Grace Hoadley Dodge

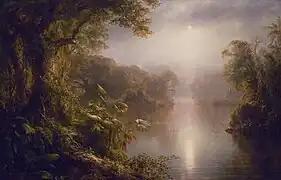
"El Rio de Luz", by Frederic Edwin Church.

Grace Hoadley Dodge died at her family home, 262 Madison Avenue in Manhattan, on December 27, 1914, aged 58. She left an estate valued at $6,977,747 of which $1,500,000 was bequeathed directly to religious, charitable, and educational institutions. Among her estate was her home, known as Greystone, and various artworks, including a landscape painting by Homer Dodge Martin, a painting called "The River of Light" by Frederic Edwin Church (inherited from her father), a landscape with pool and cattle by James McDougal Hart, "Valley, Hills, and Stream" by Alexander Helwig Wyant, and "A Girl with Basket and Pigeons".